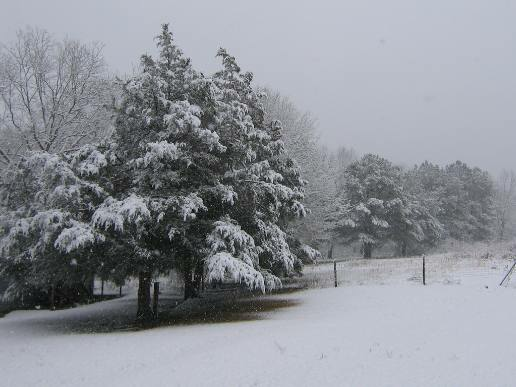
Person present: No